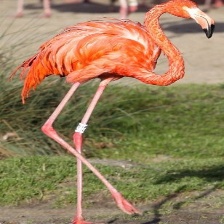
Species: AMERICAN FLAMINGO
Scientific name: PHOENICOPTERUS RUBER